Mata Amritanandamayi Math

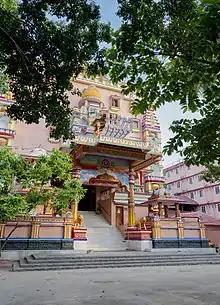
"A global humanitarian conglomerate under the leadership of Amma, Sri Mata Amritanandamayi Devi."

The Lotus of supreme devotion blossoms within and immanent knowledge arises as a result of the inner purification attained through the performance of selfless actions, using the instruments of the mind and the intellect. Such people who, through the proper integration of jnana ( #knowledge ), bhakti ( #devotion ), and karma ( #action ), become the embodiment of the divine sound Aum, spread a sweet and divine fragrance throughout the entire world.